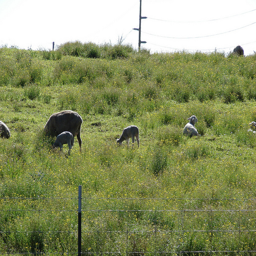
The sheep are grazing through a field of tall grass.
A group of sheep graze and lay in a grassy field.
A herd of cows grazing in a field with power lines in background.
a bunch of sheep or goats in a pasture together
some white sheep are eating grass on a hill